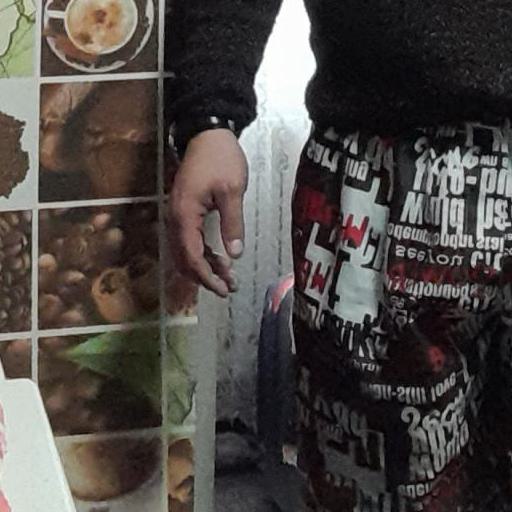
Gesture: no_gesture